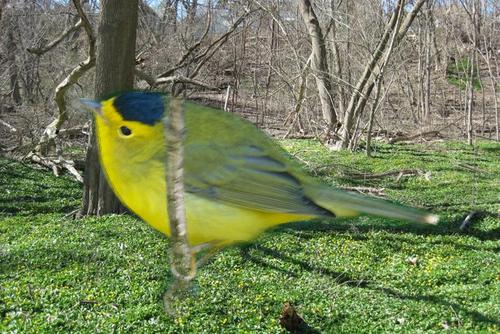
Bird species: Wilson_Warbler
Bird type: landbird
Background: land